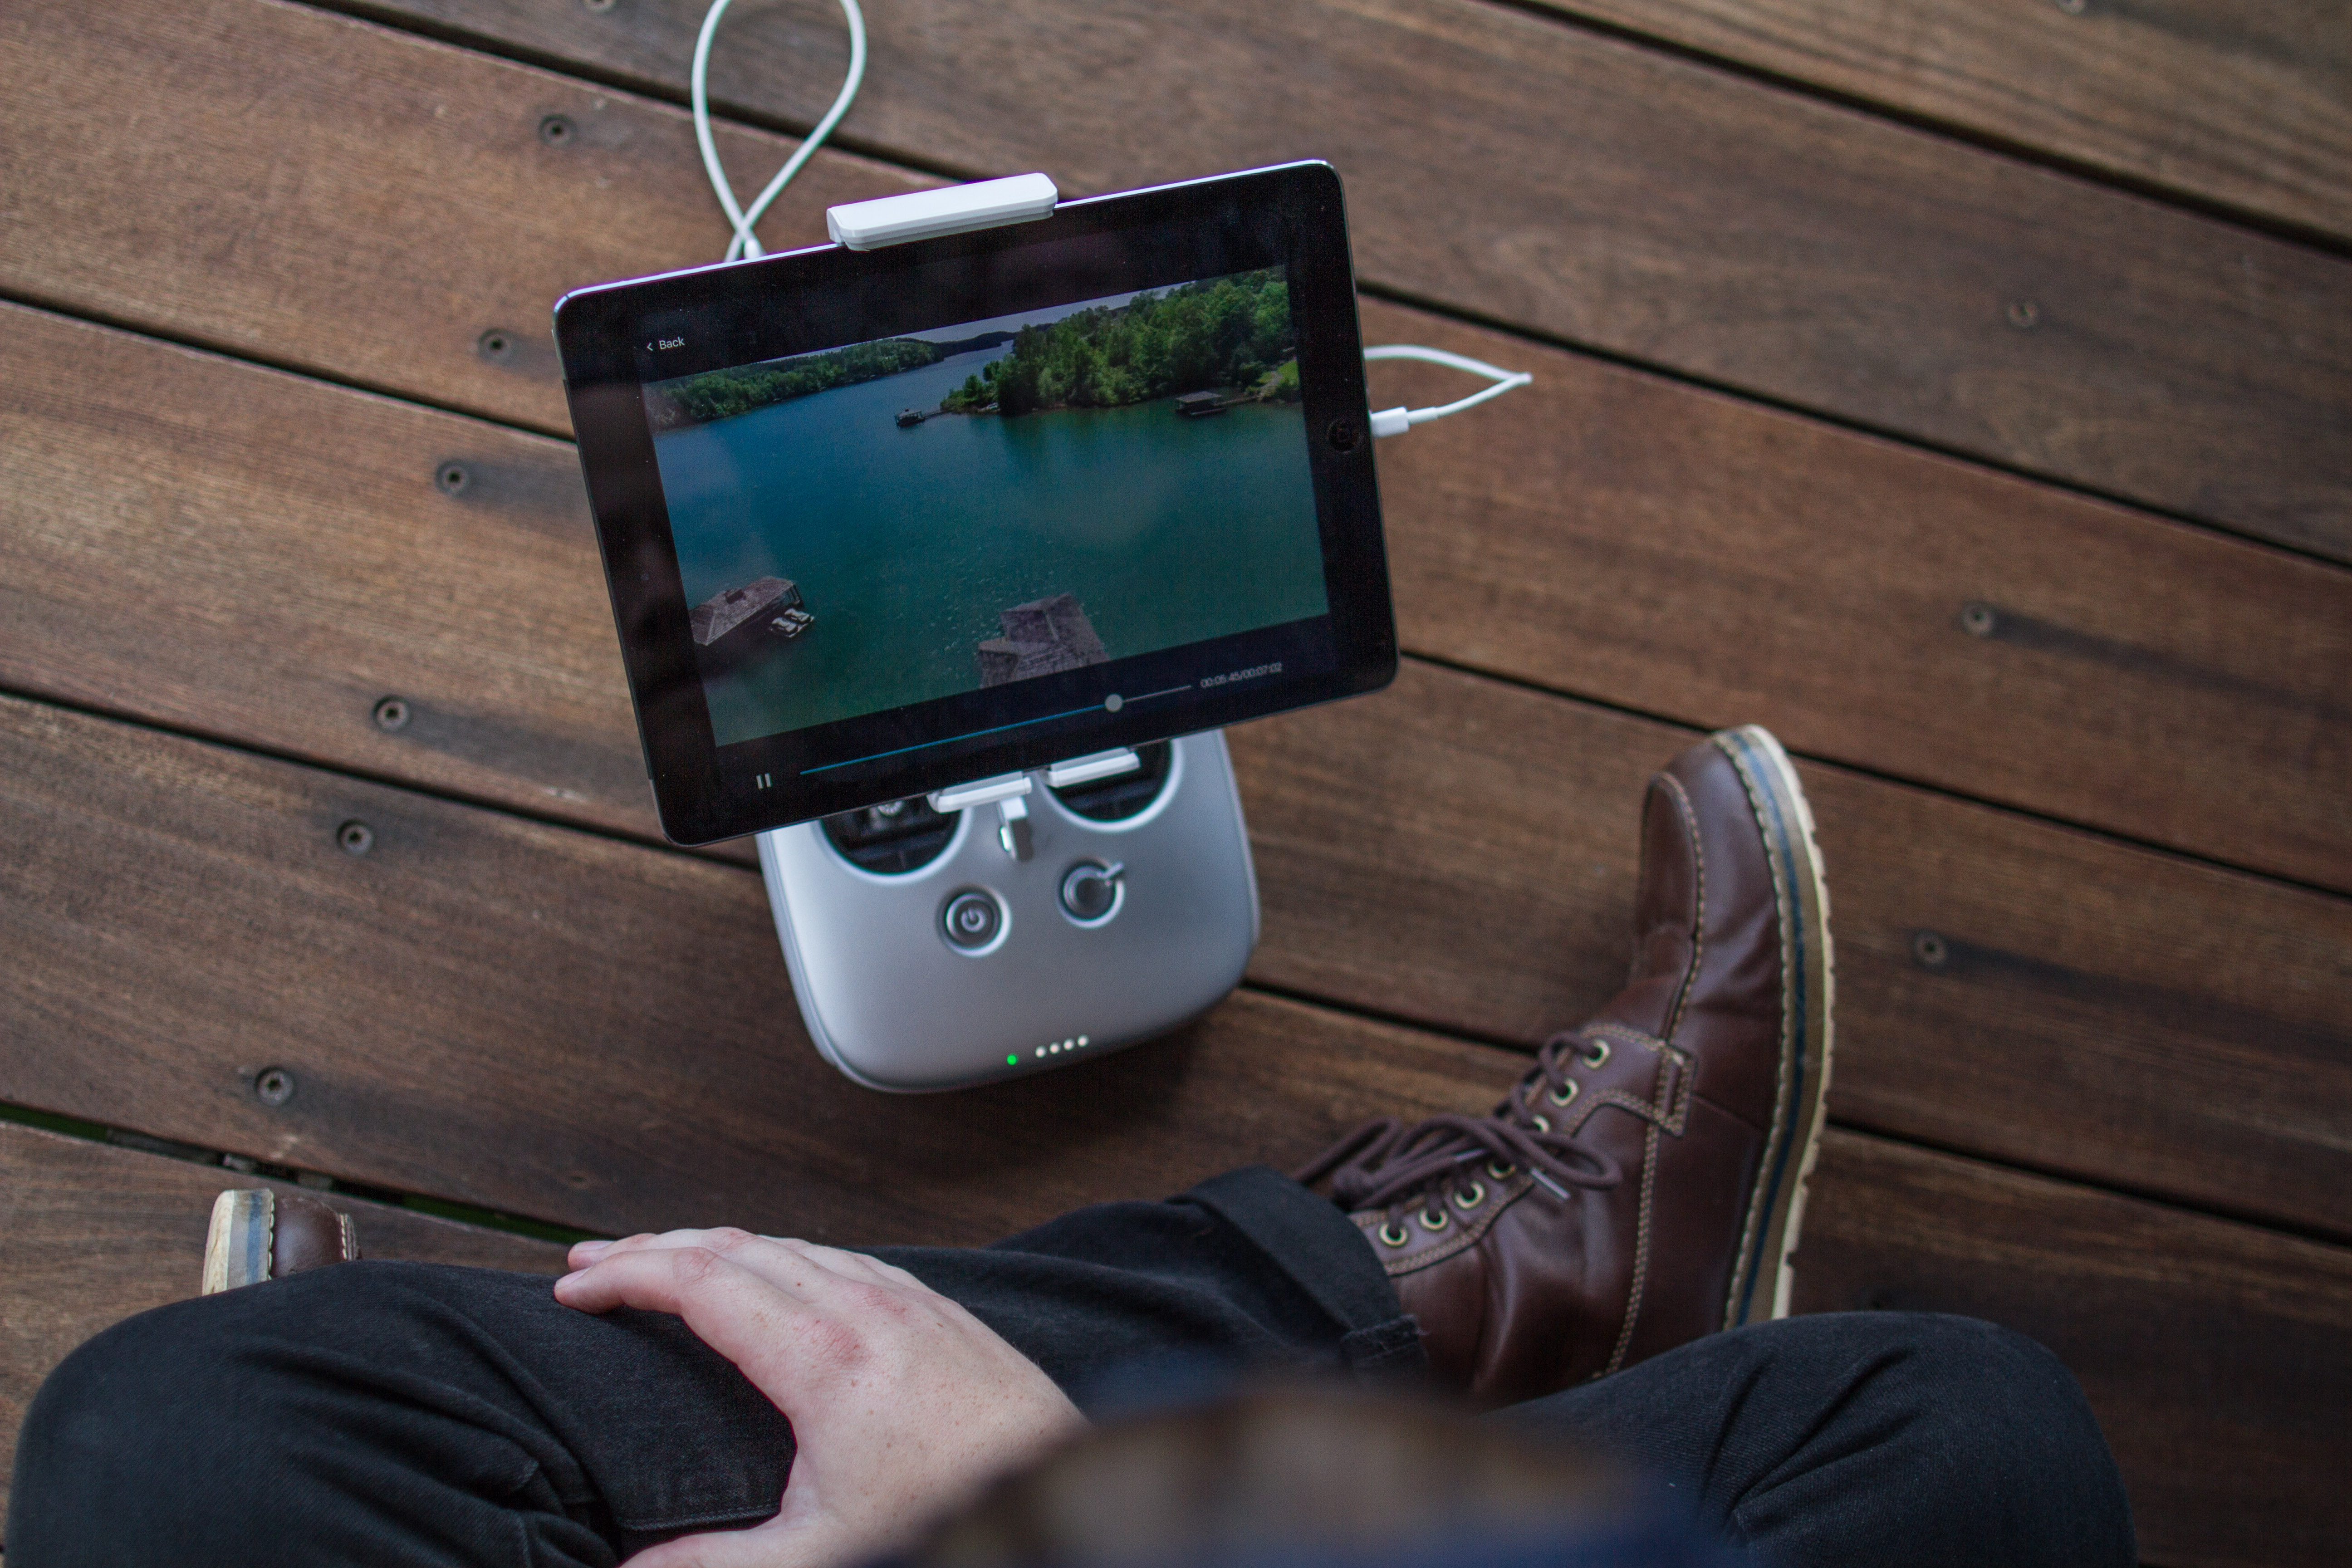
hand, man, person, light, technology, tablet, sitting, gadget, blue, lighting, mobile phone, watching, screenshot